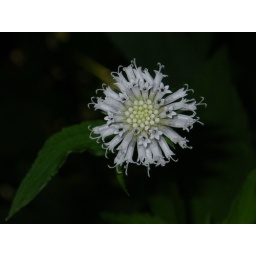
unknown type of wild flower found on the banks of the flint river in upson county georgia